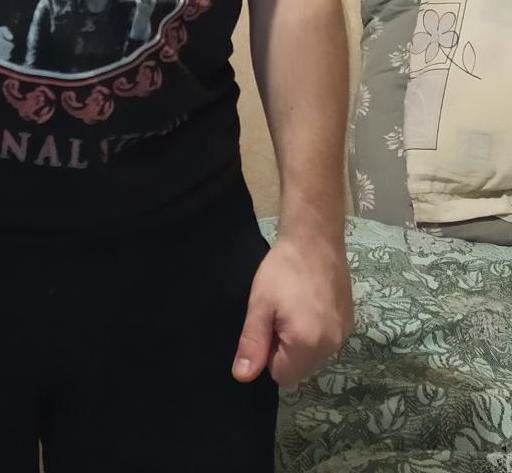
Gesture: no_gesture